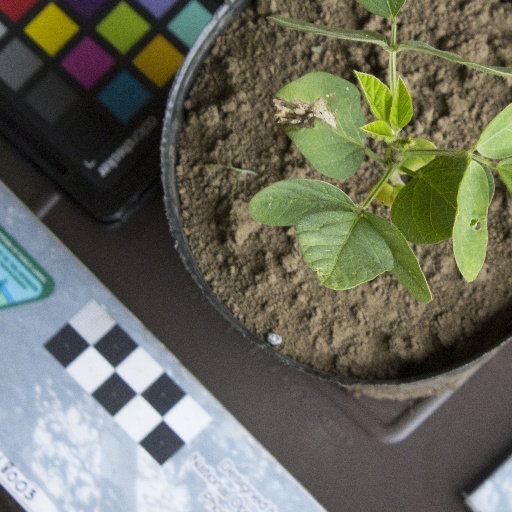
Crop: soybean